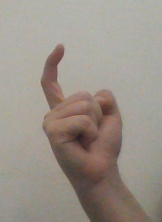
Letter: ra